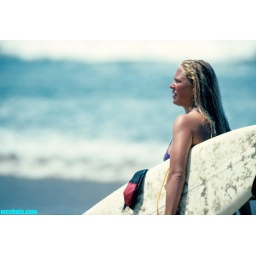
hot on the beach but cold out in the water